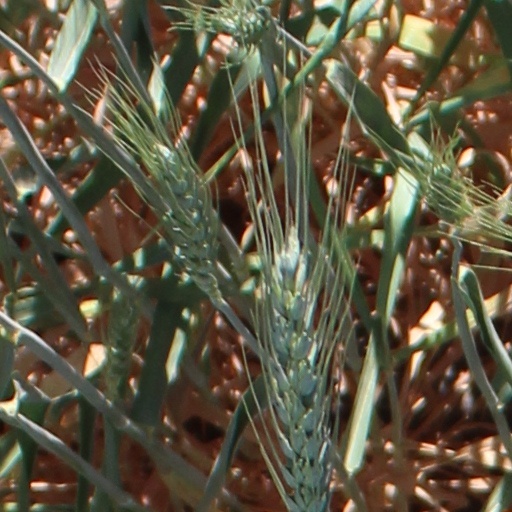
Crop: wheat